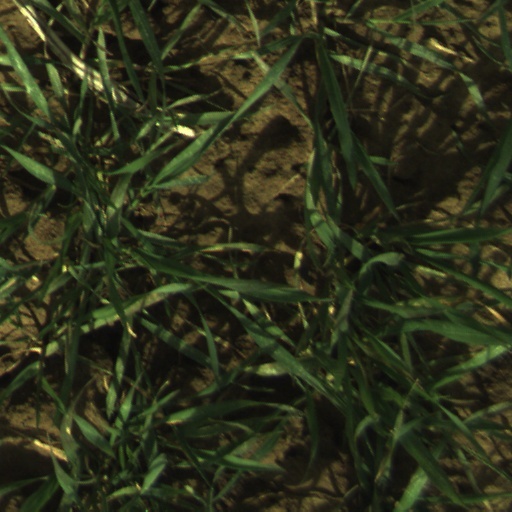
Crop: wheat